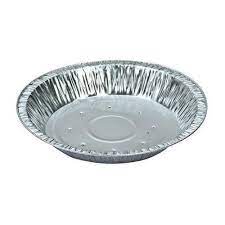
Label: metal